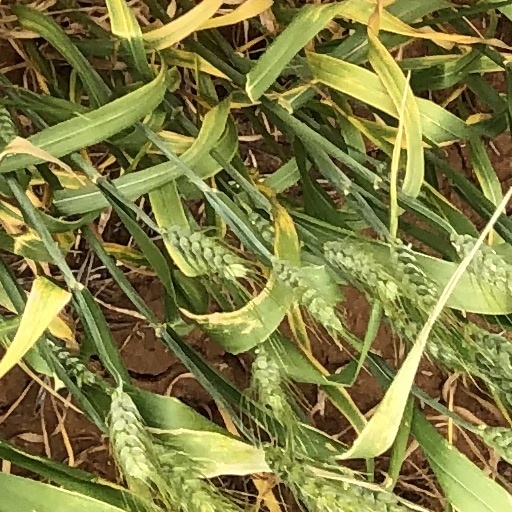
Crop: wheat